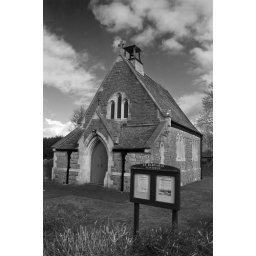
The church where my brother will be getting married in black and white.